1780 Atlantic hurricane season

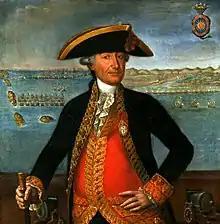
José Solano (1726–1806)

A powerful hurricane in the Eastern Gulf of Mexico struck a Spanish war fleet of 64 vessels under José Solano en route from Havana, Cuba to attack Pensacola, Florida, the capital of British West Florida. The ships had 4,000 men aboard under the military command of Bernardo de Gálvez, and 2,000 died. The slow-moving hurricane, known to history as "Solano's hurricane", was first noted near Jamaica on October 15. Progressing northwestwards it likely crossed the western end of Cuba, before shifting northeastwards to Apalachee Bay. It struck Solano's fleet on October 20. The hurricane's dissipation is disputed as some claim it dissipated somewhere over the southeastern United States around October 22, while others claim that it crossed the U.S. and finally dissipated over the North Atlantic on October 26.